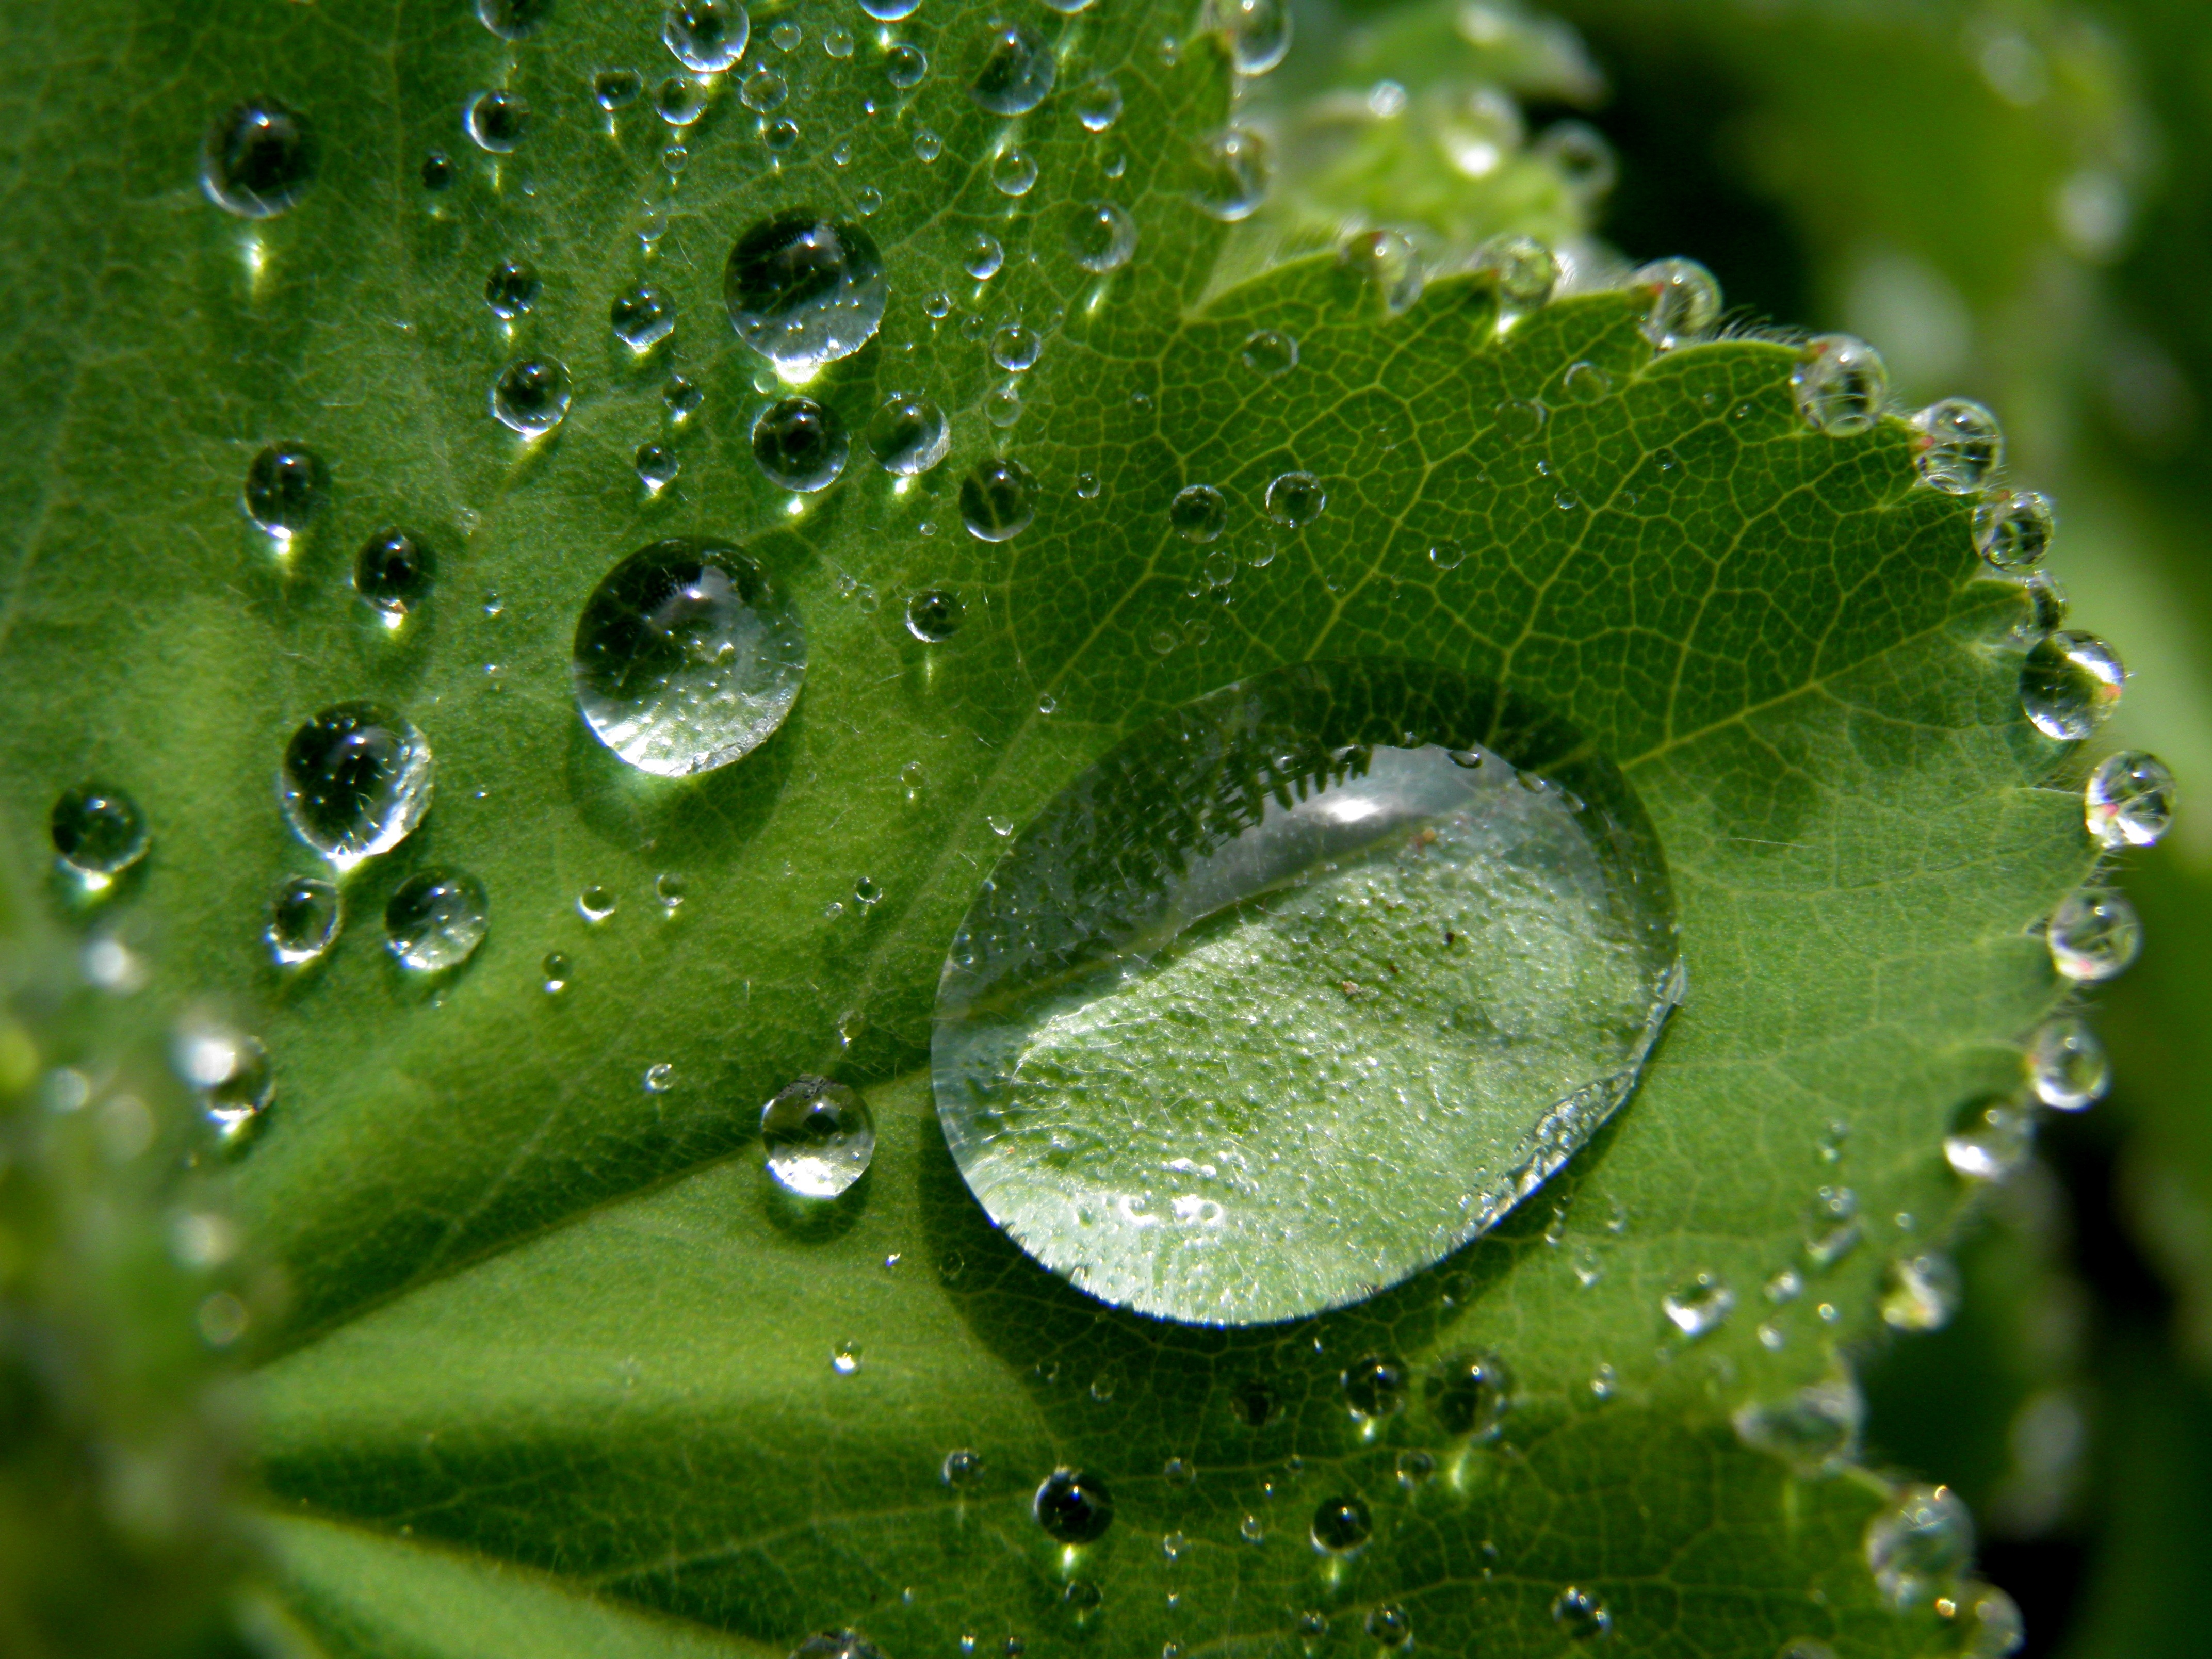
water, nature, drop, dew, structure, plant, leaf, flower, raindrop, summer, green, botany, garden, close, flora, close up, leaves, bright, detail, mood, gloss, moisture, macro photography, annual plant, plant stem